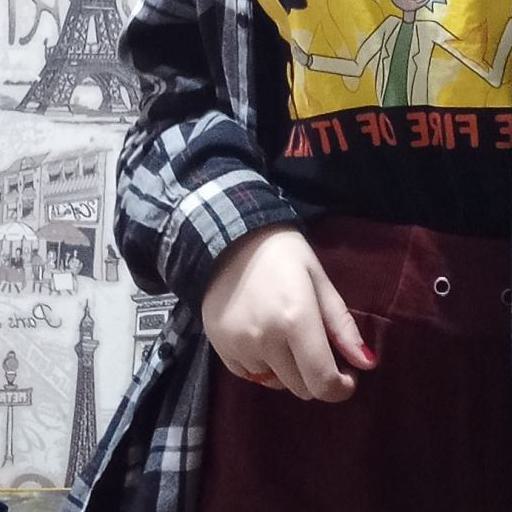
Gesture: no_gesture